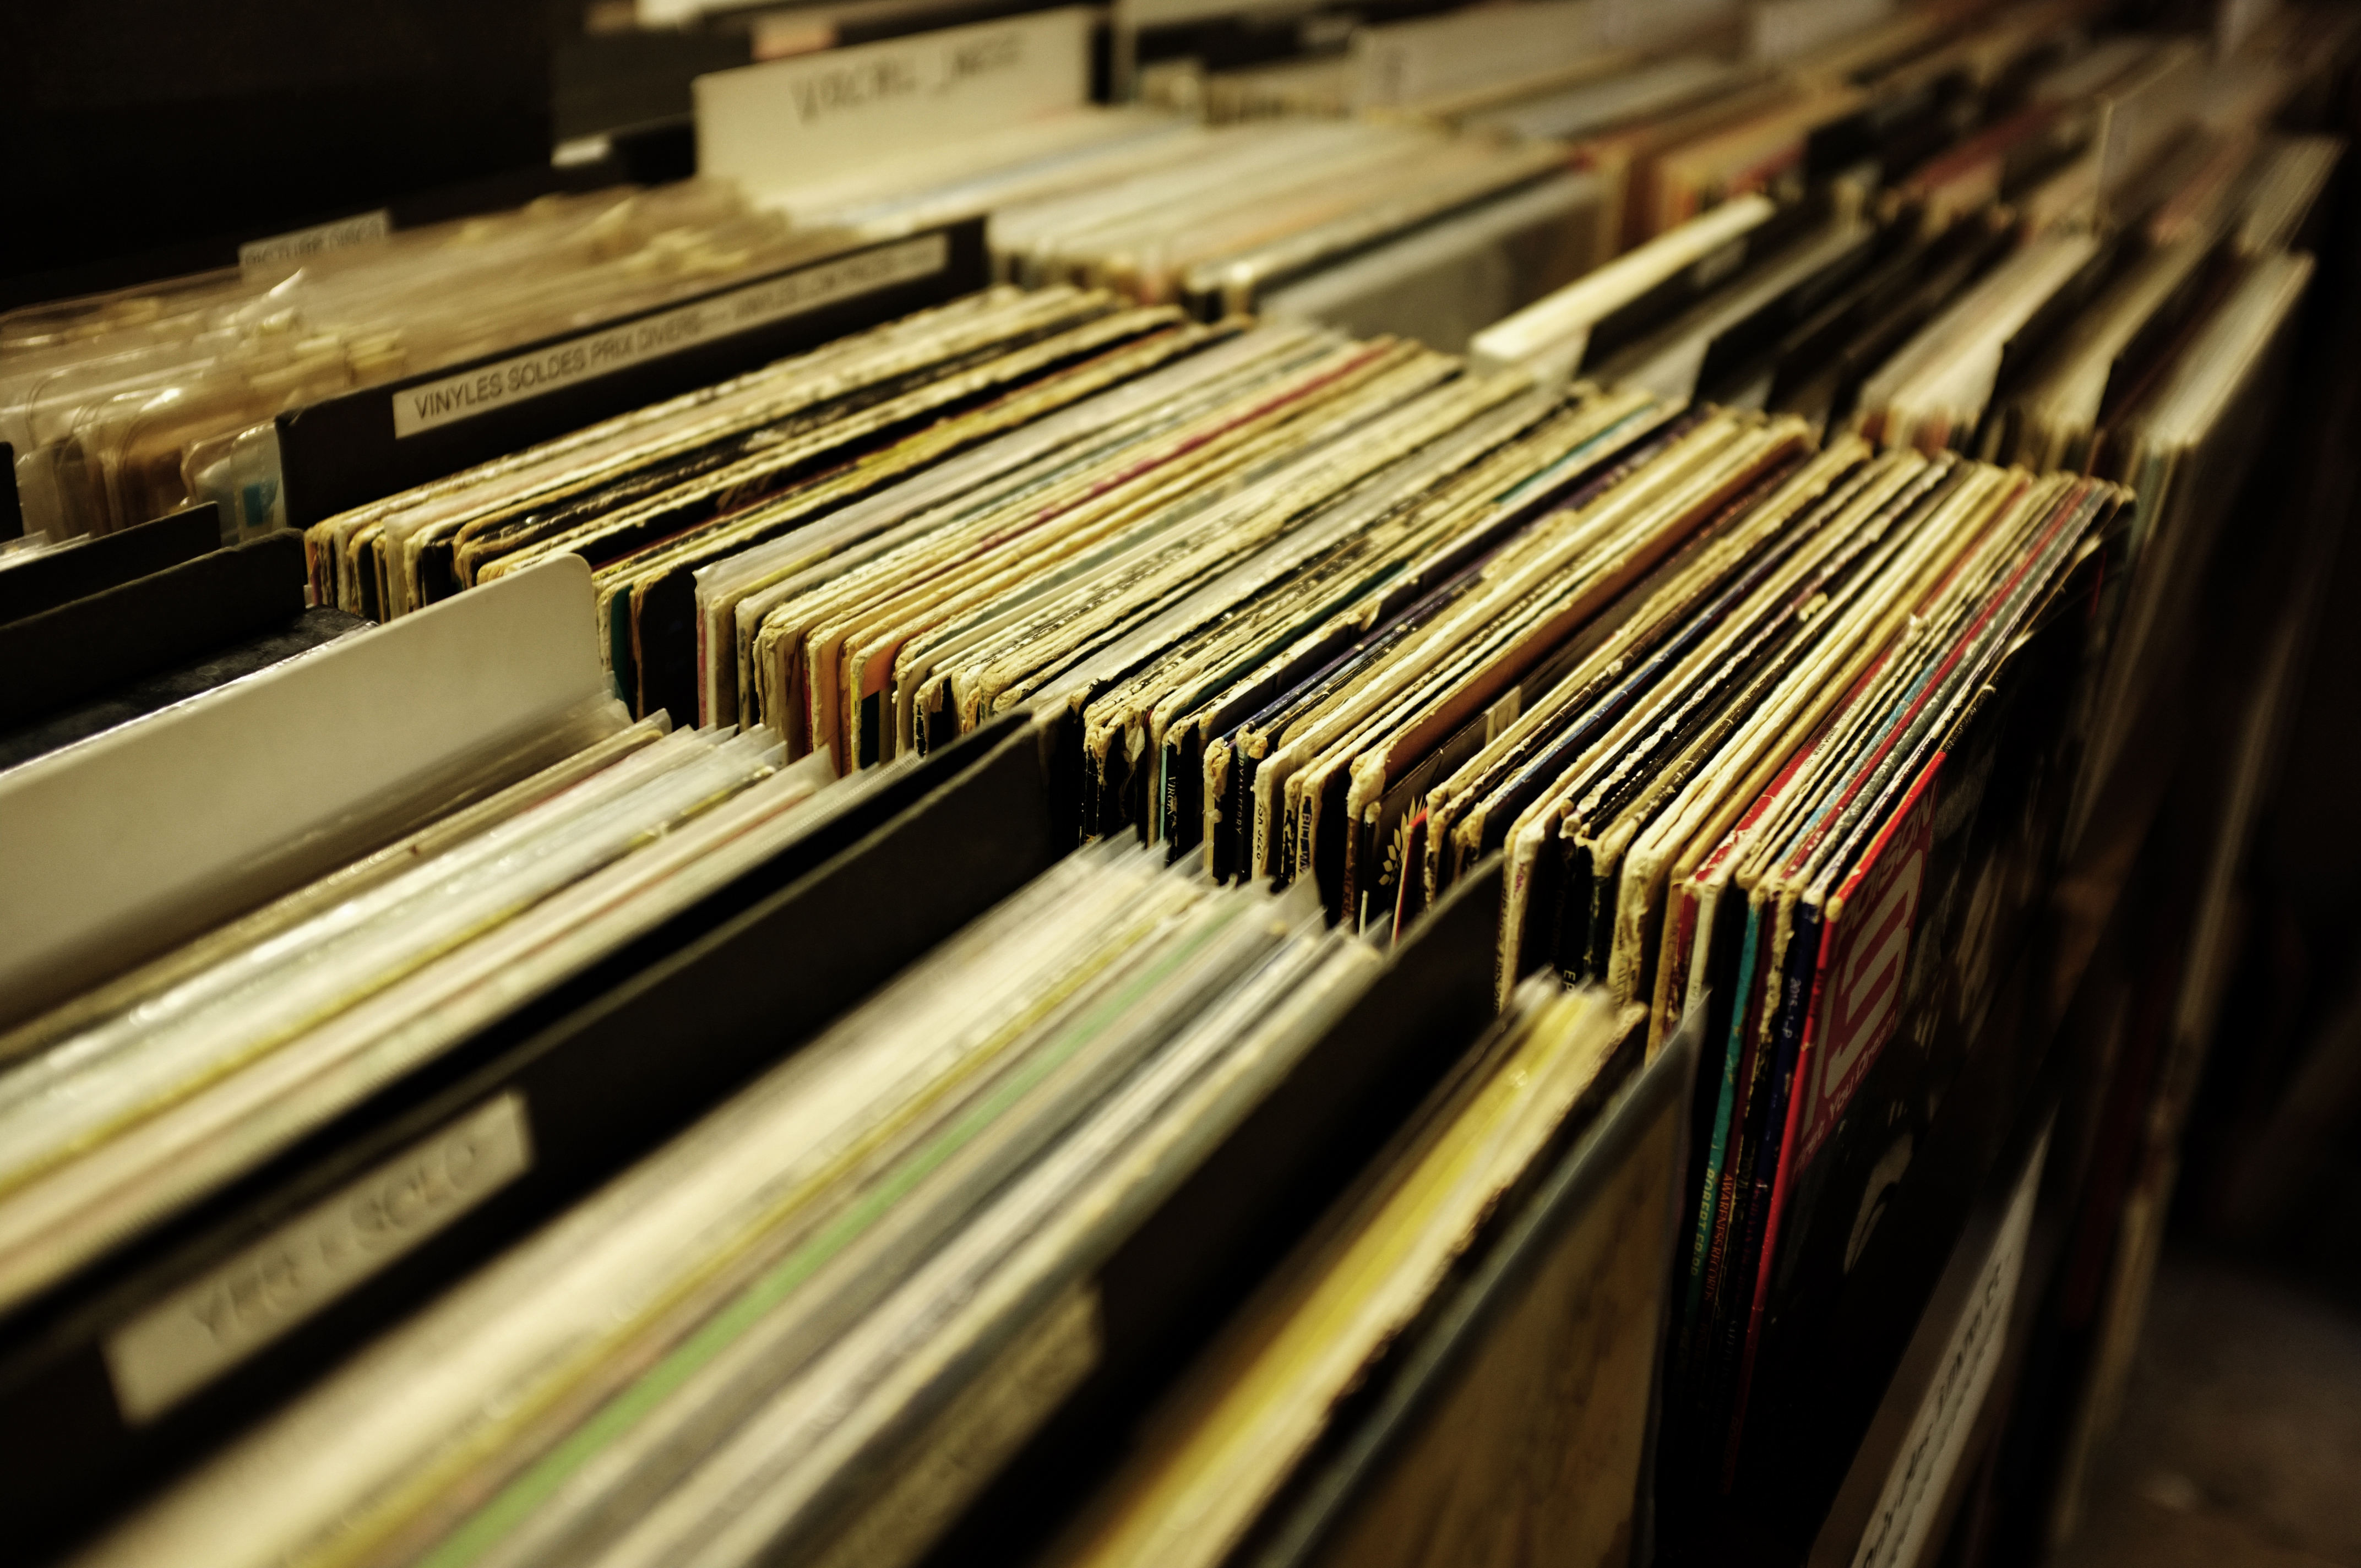
book, vinyl, wood, keyboard, technology, vintage, collection, piano, stack, musical instrument, close up, classic, files, cds, albums, string instrument, vinyl records, electronic instrument, player piano